The Diary of Anne Frank (1995 film)

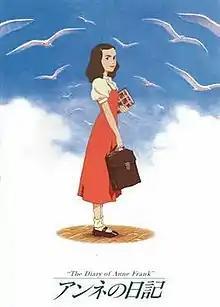
Theatrical release poster

is a 1995 Japanese animated historical film based on Anne Frank's 1942-1944 "The Diary of a Young Girl". It is a feature film by Madhouse, was directed by Akinori Nagaoka and released on August 19, 1995.